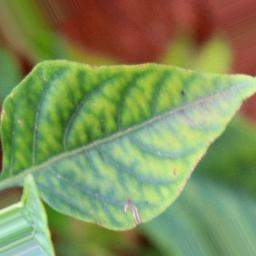
Label: nutritional